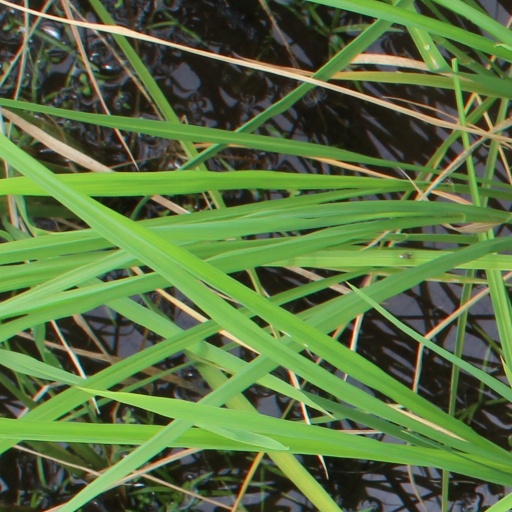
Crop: rice